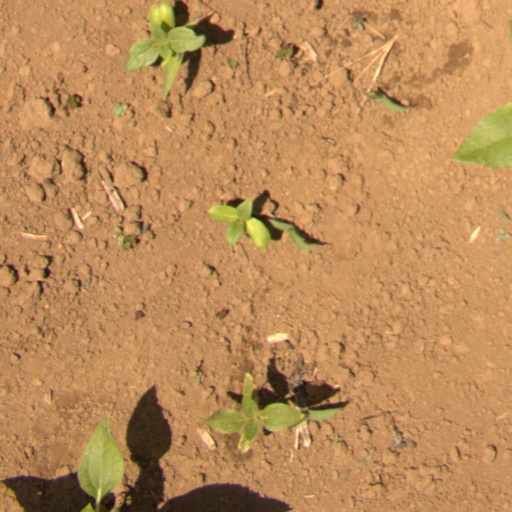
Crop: Jerusalem artichoke